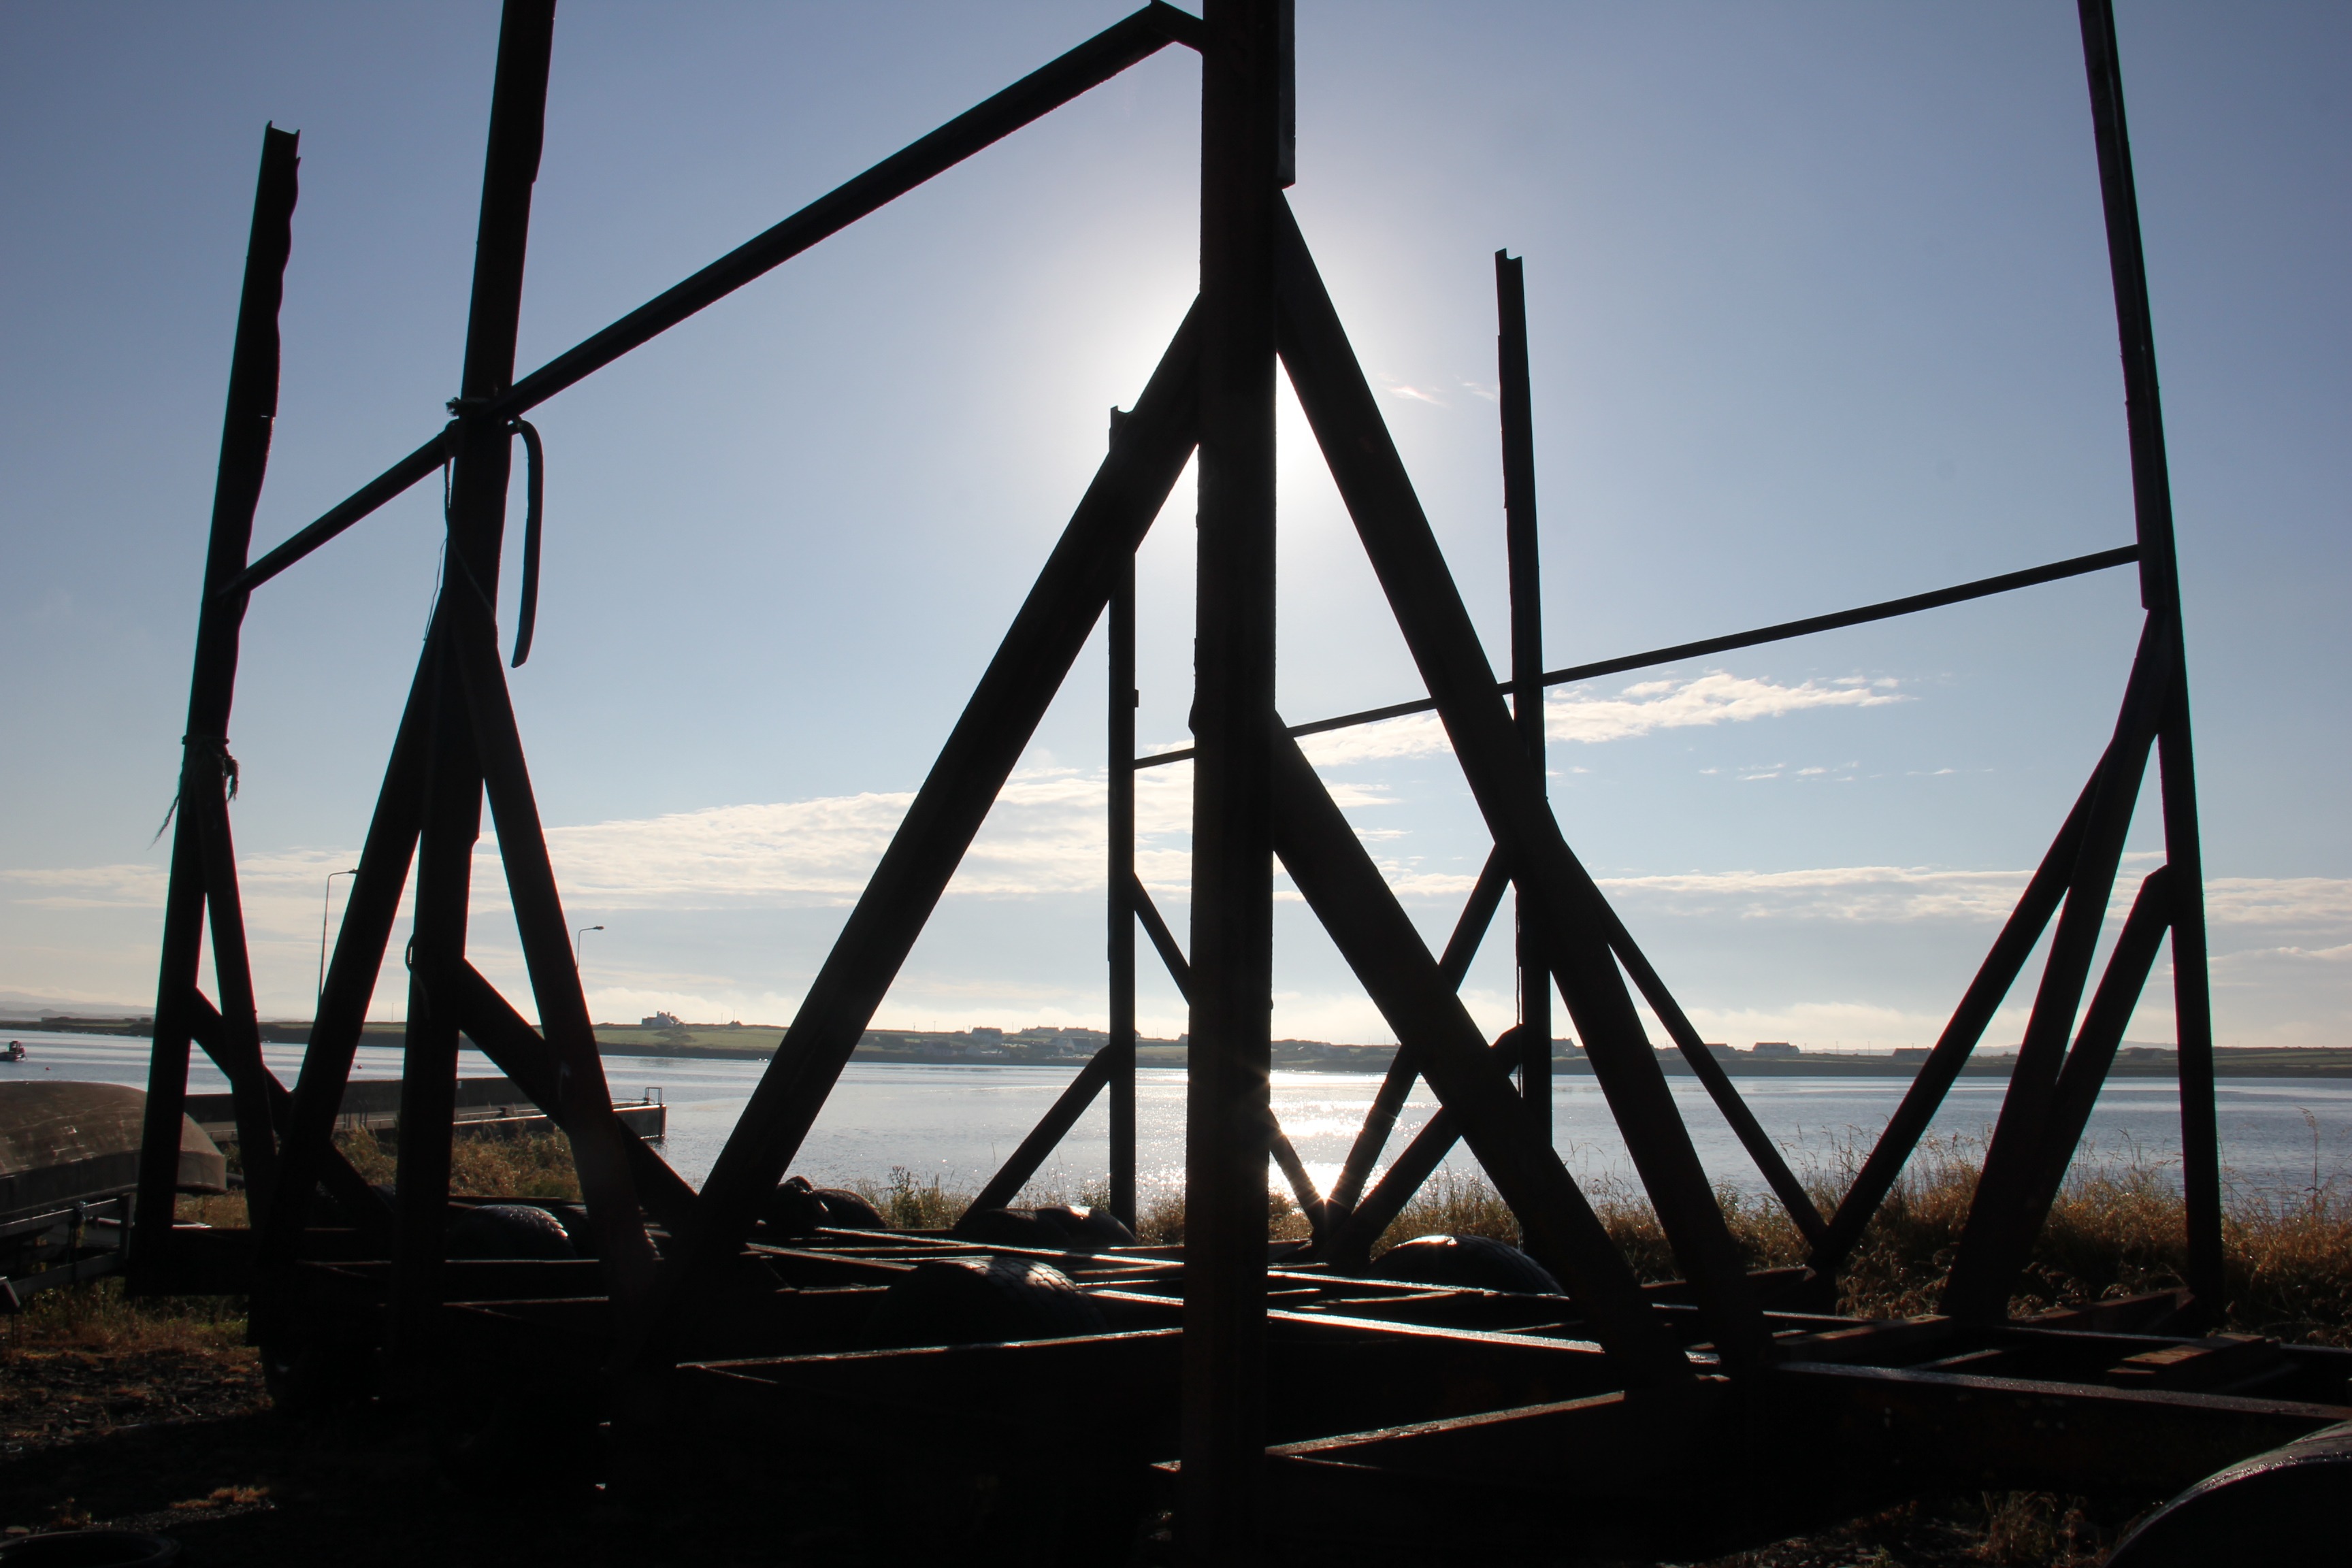
coast, boat, bridge, seaside, evening, line, launch, ireland, backlit, cable stayed bridge, early morning, truss bridge, nonbuilding structure, boat launcher